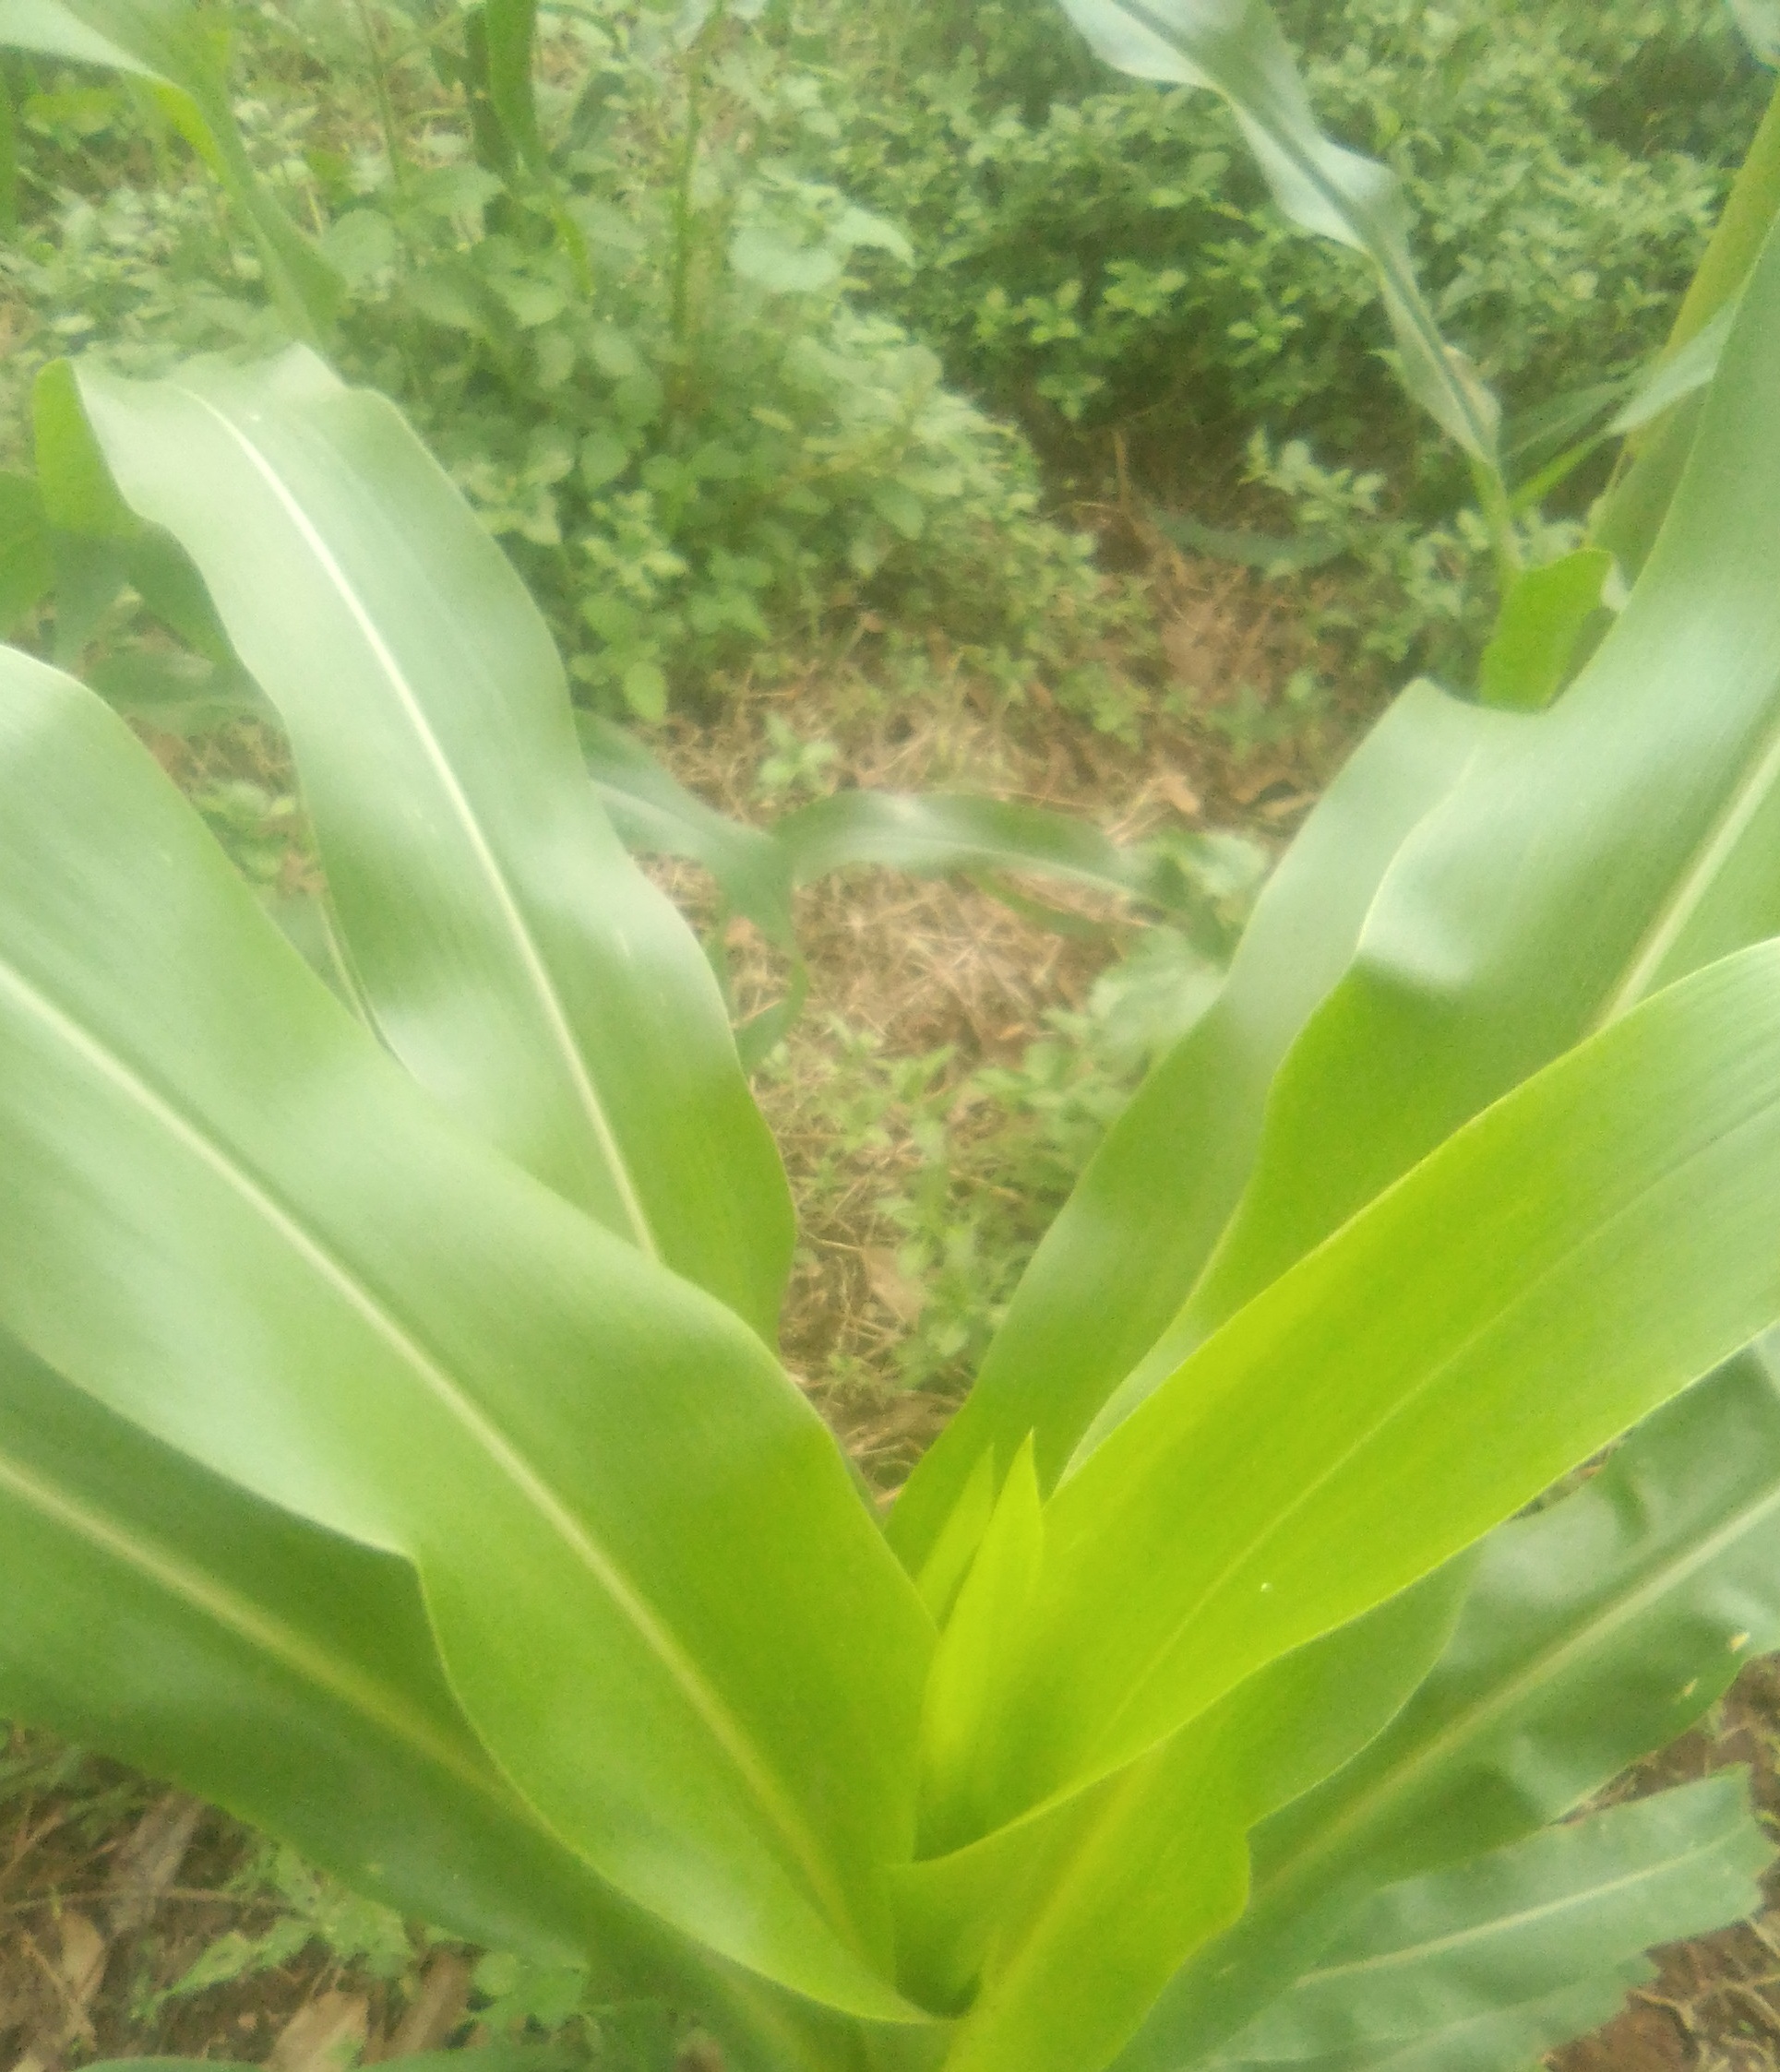
Label: healthy